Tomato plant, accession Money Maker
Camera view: vertical (180 deg); turntable rotation: 180 degrees
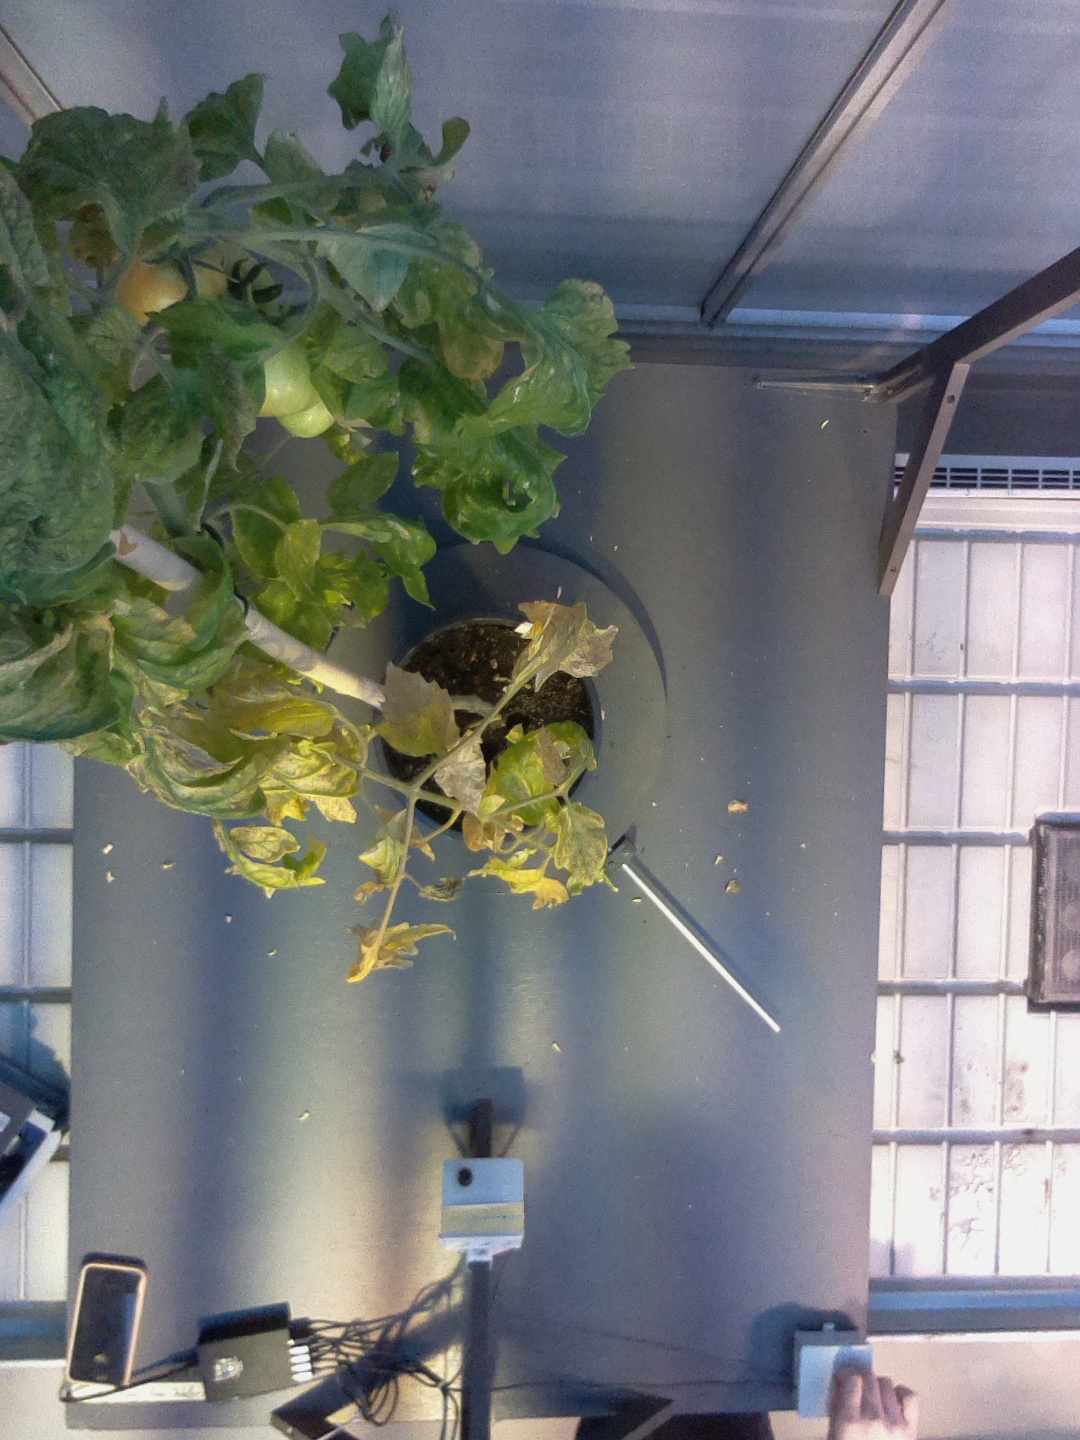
BBCH growth stage 80: fruits start showing typical ripe color (orange -> red)